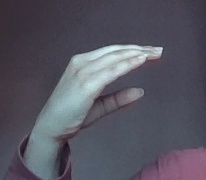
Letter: jeem